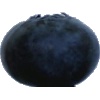
Label: Blueberry 1